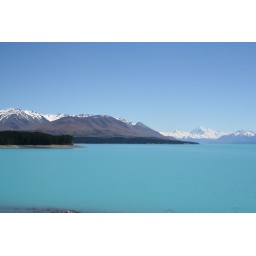
The fluvial from the glacier drains into the lake causing the water to come up in that colour